Louis P. Lochner

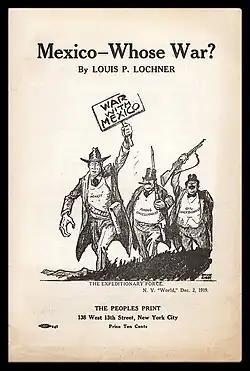
Cover of a Lochner pamphlet published at the end of 1919 by the People's Freedom Union in New York.

Lochner's interest in journalism persisted beyond his tenure at the "Free Press". In his senior year (1908-1909), he helped to found the "Wisconsin Spectator", a monthly student opinion publication. Edgar E. Robinson served as the editor-in-chief, while Lochner took on the role of managing editor.